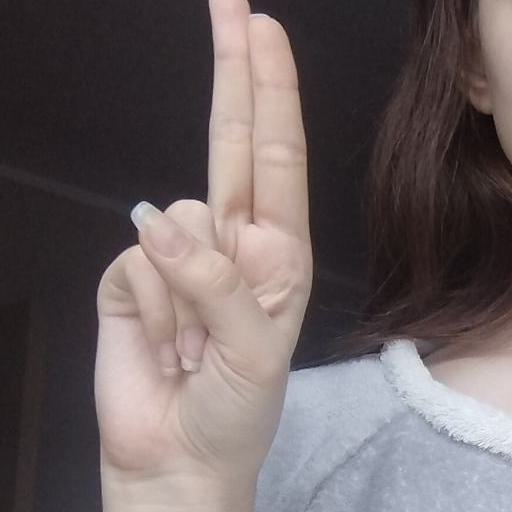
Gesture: two_up